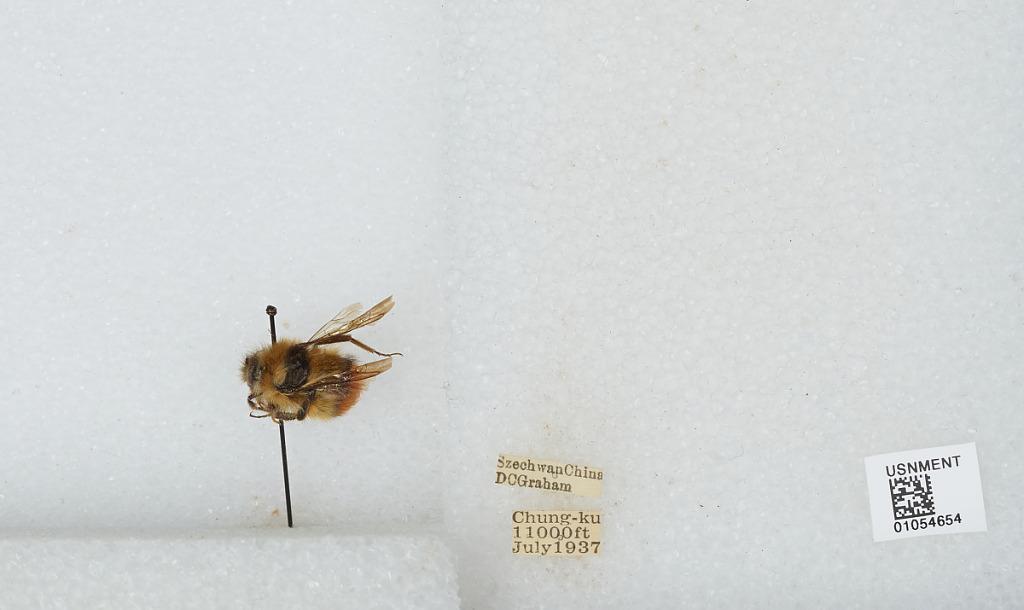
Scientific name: Bombus sp.
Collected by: D. Graham
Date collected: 1937-7-
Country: China
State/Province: Sichaun
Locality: Chung-ku